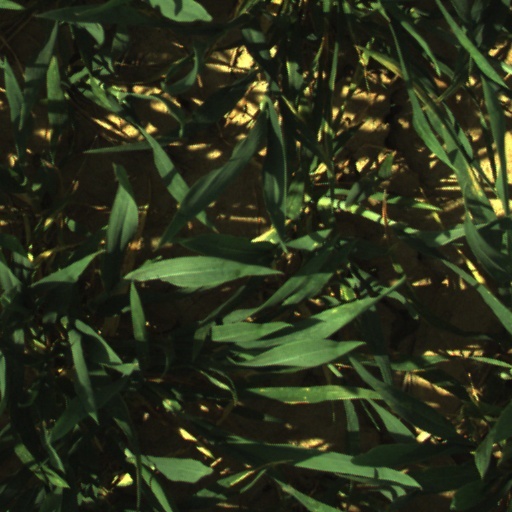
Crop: wheat